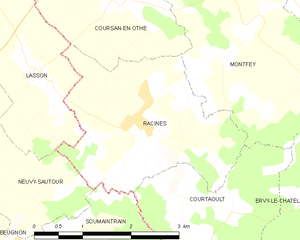
Carte des communes françaises: Racines